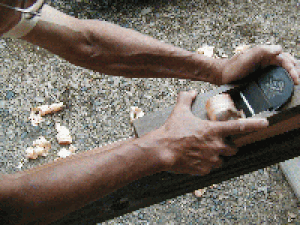
Un rabot est un outil pour le travail du bois essentiellement composé d'une lame de métal — le fer — ajustée dans un corps en bois, en fer ou en matière synthétique — le fût — qui laisse dépasser le tranchant. Il est généralement utilisé par les artisans du bois pour aplanir le bois, y creuser des moulures ou des rainures. Mais il a aussi donné le nom de raboteur, à la personne dont le métier consiste à faire du rabotage de moulure.